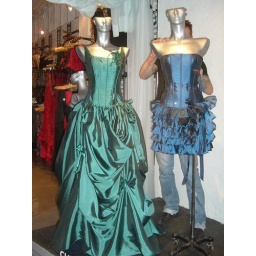
man in a blue dress